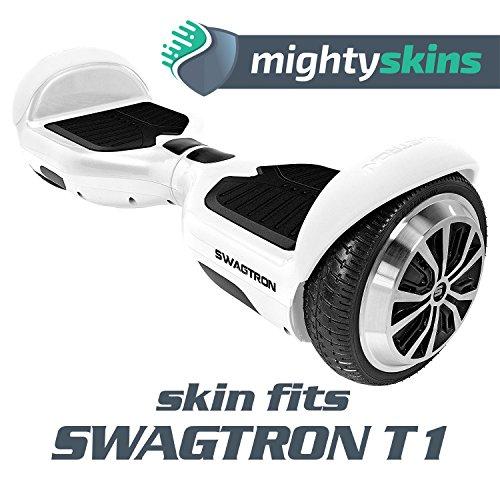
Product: MightySkins Skin Compatible with Swagtron T1 - Orange Camo | Protective, Durable, and Unique Vinyl Decal wrap Cover | Easy to Apply, Remove, and Change Styles | Made in The USA
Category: Sports & Outdoors | Outdoor Recreation | Skates, Skateboards & Scooters | Scooters & Equipment | Accessories
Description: SET THE TREND: Show off your unique style with MightySkins for your Swagtron T1 Don’t like the Orange Camo skin We have hundreds of designs to choose from, so your T1 will be as unique as you are.
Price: $16.99
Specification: ProductDimensions:9x0.1x6inches|ItemWeight:2.24ounces|ShippingWeight:0.96ounces(Viewshippingratesandpolicies)|ASIN:B01N69HGGE|Itemmodelnumber:T1